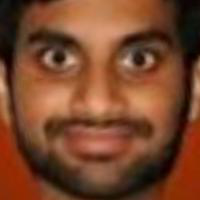
Age group: age 21-30